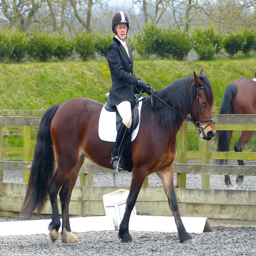
A picture of a person on top of a horse.
A female jockey riding a horse next to a fence.
An old crone riding a thoroughbred horse outside
old man on a horse walking it on rocks
an equestrian riding a horse walking on gravel